Dalmia Bhawan

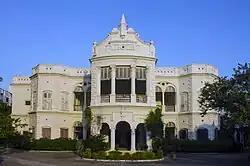
Dalmia House, Varanasi

Dalmia Bhawan, a mansion situated in Varanasi, was built between 1835 and 1845 by the Goswami family of Serampore a former Danish colony in West Bengal. The house was built in the early 20th century by Raja Kishorilal Goswami of Serampore in Bengal (now West Bengal). In 1960, the property was acquired by the Laxmi Niwas Dalmia. The architecture style is a blend of Indo-Saracenic and Neoclassical elements. The building with its symmetrical look and rooms opening to wide verandas is reminiscent of the ‘garden houses’, a popular concept in the 19th and early 20th century. In India, structures tied to the Danish East India Company are exceedingly rare. Dalmia Bhawan has a Dutch influence showcasing, a clear link to the Danish East India Company. Guests who have stayed in Dalmia Bhawan in Varanasi include Annie Besant, Jawaharlal Nehru, Mahatma Gandhi, Sarojini Naidu, Rabindranath Tagore. Author and poet Harivansh Rai Bachchan mentions Dalmia Bhavan in his autobiography.